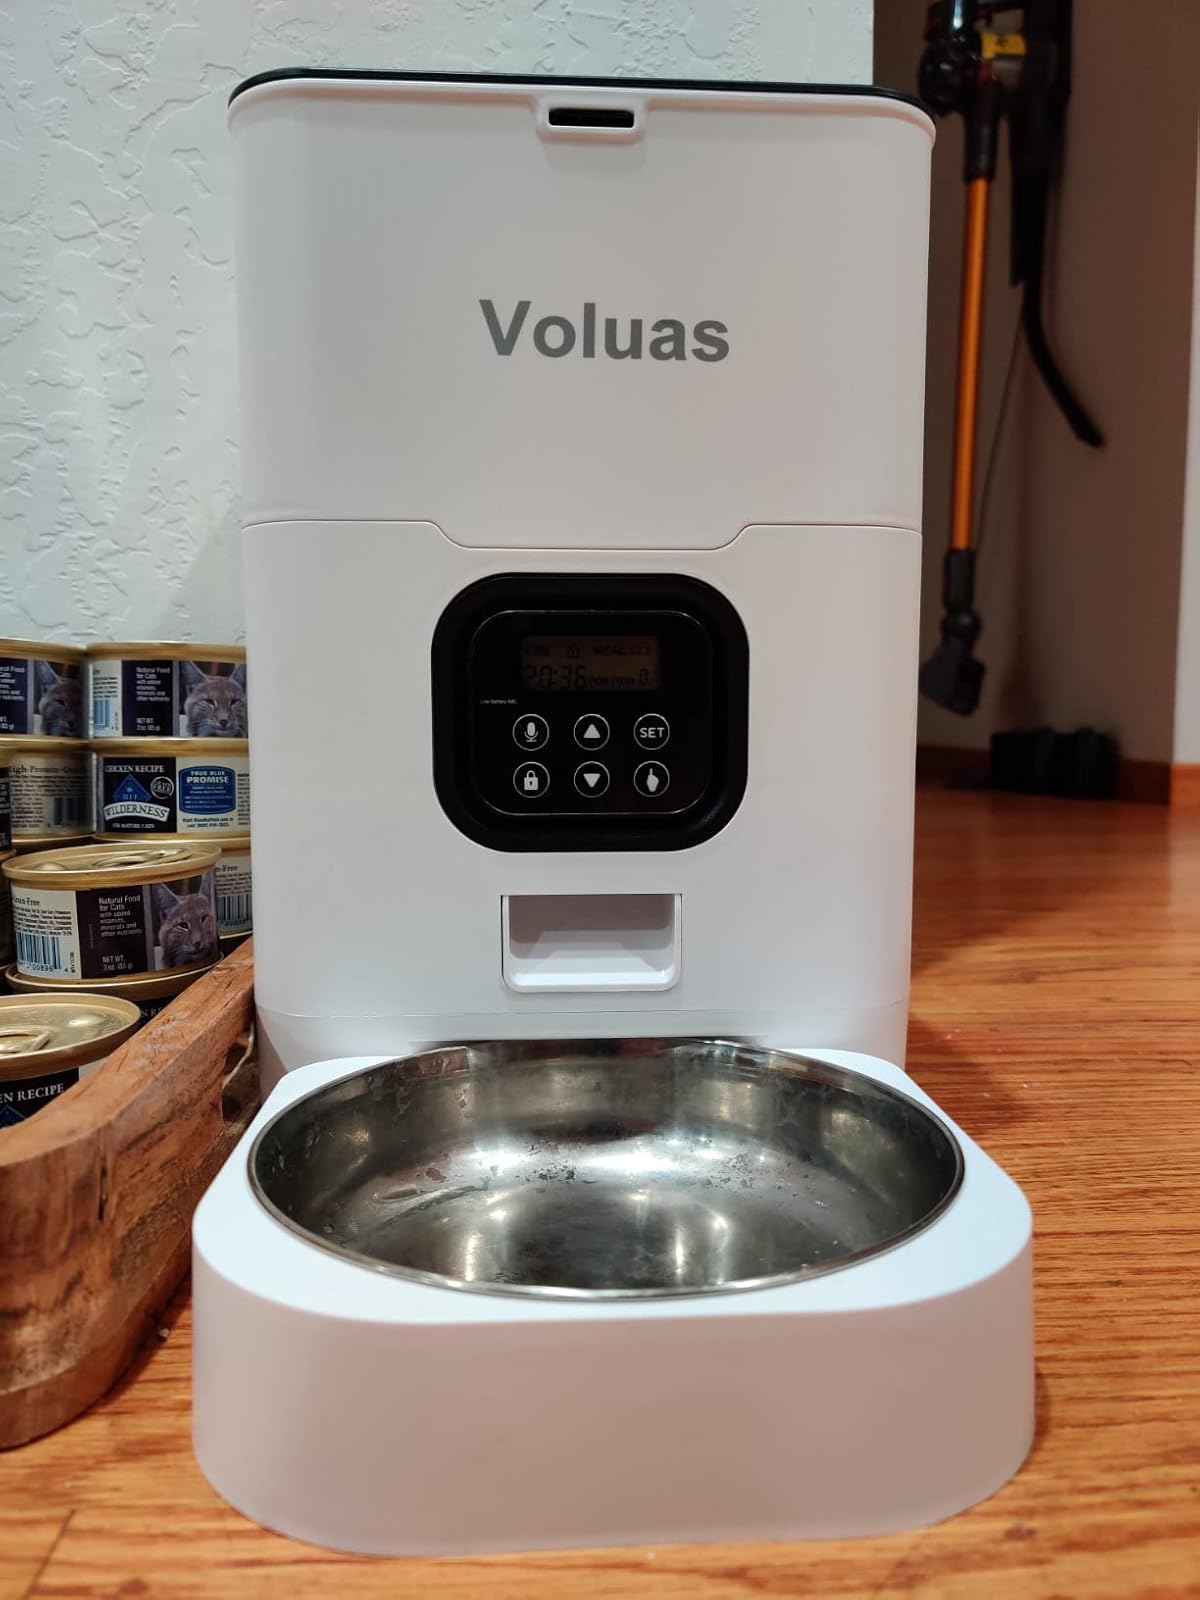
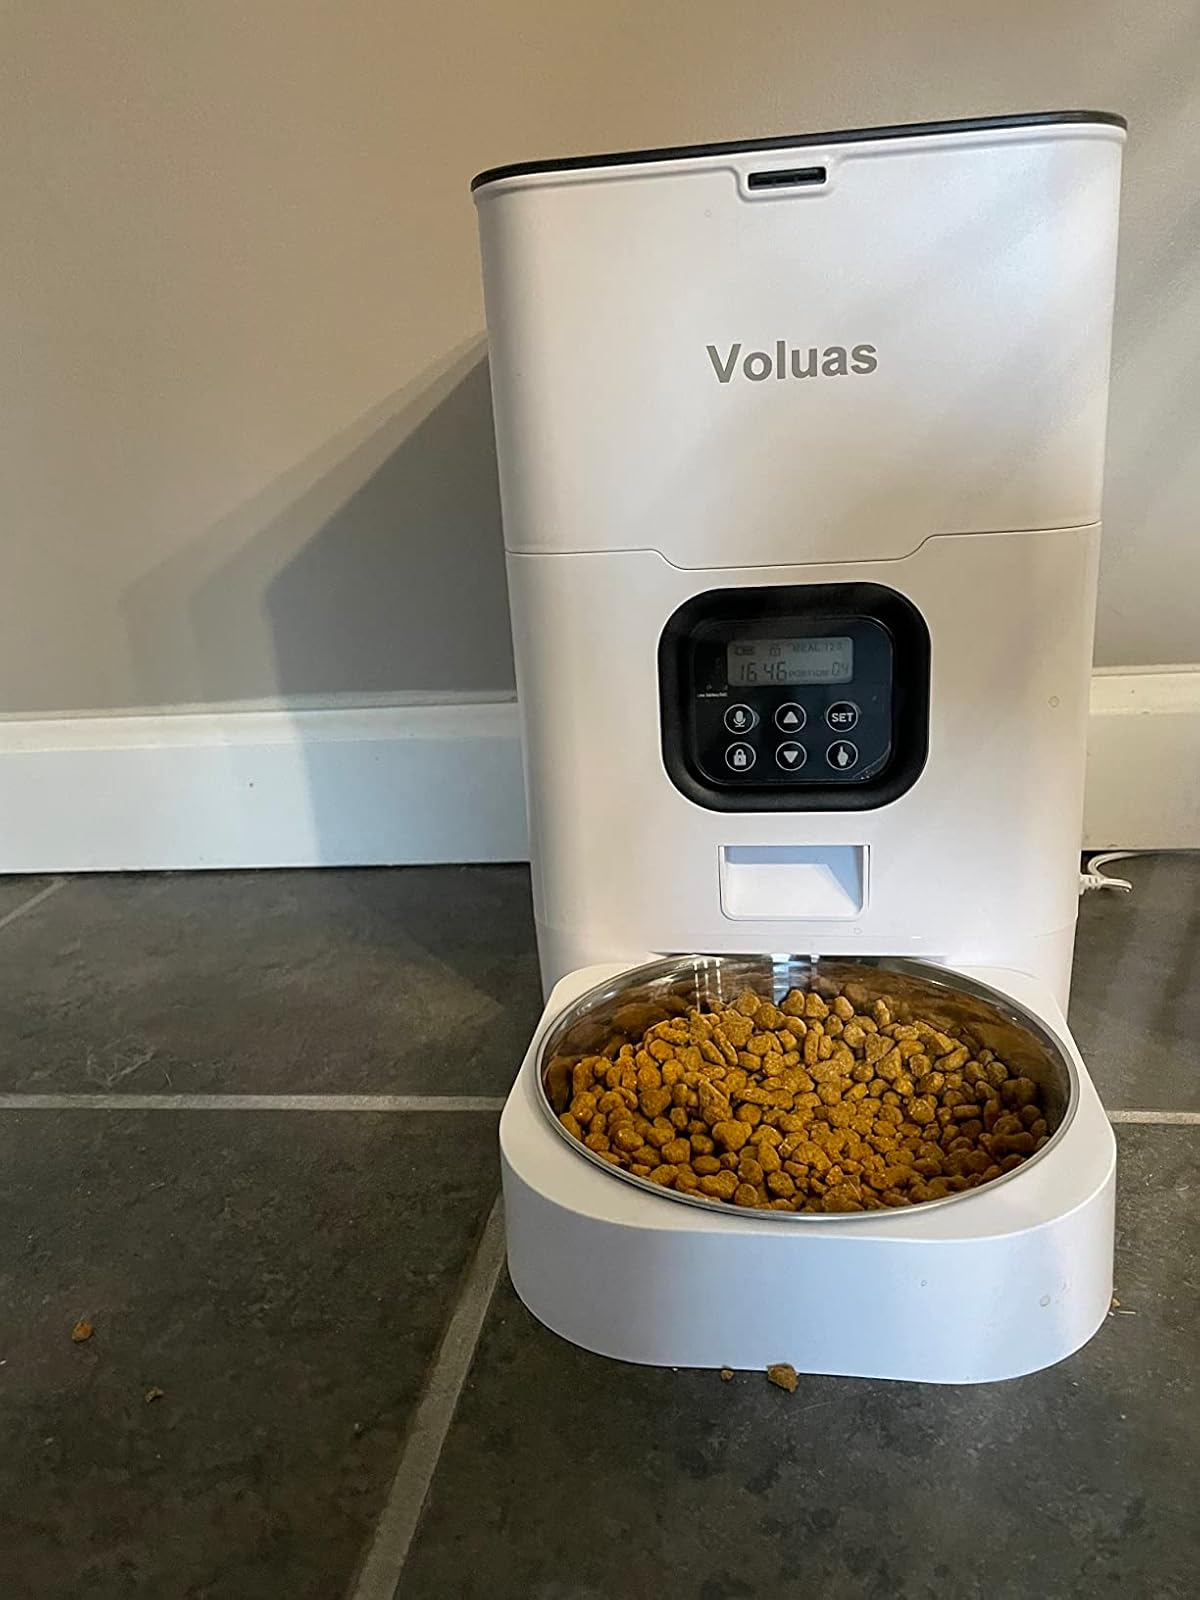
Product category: items_feeder
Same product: yes